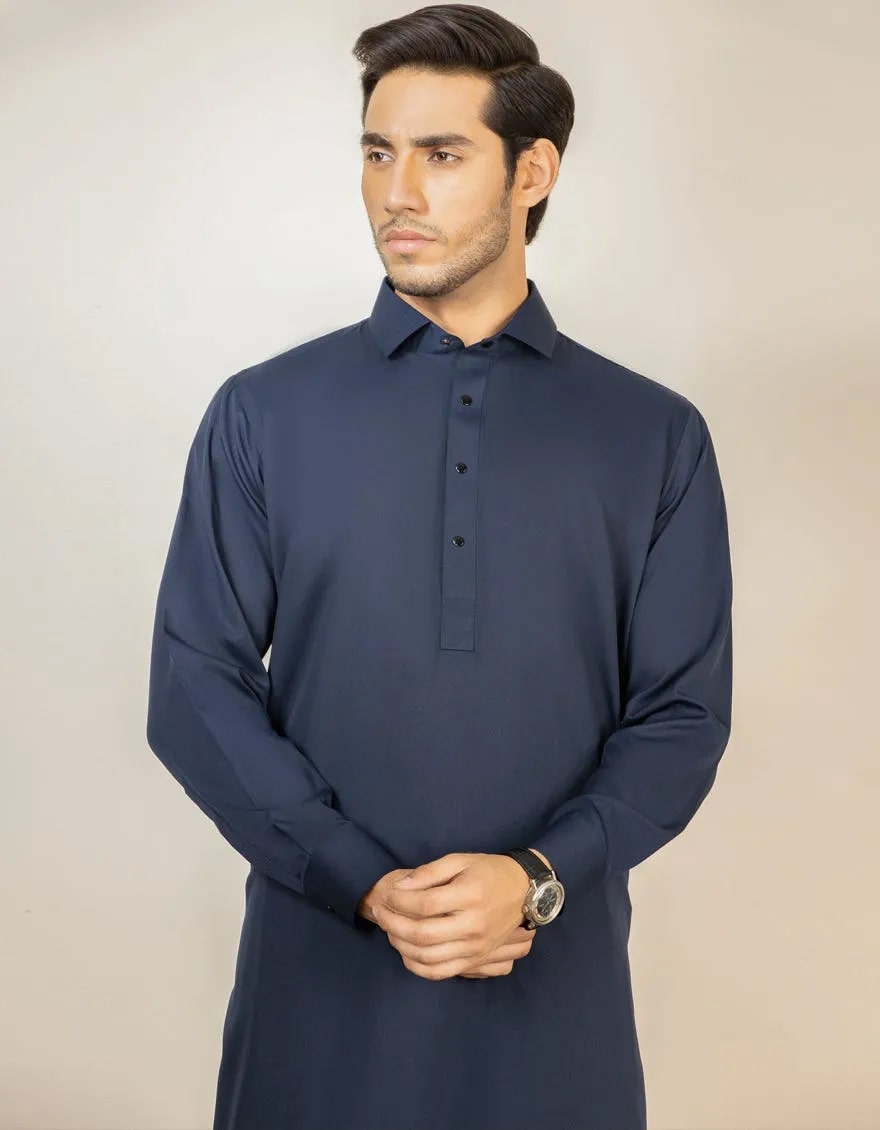
navy kurta pajamas